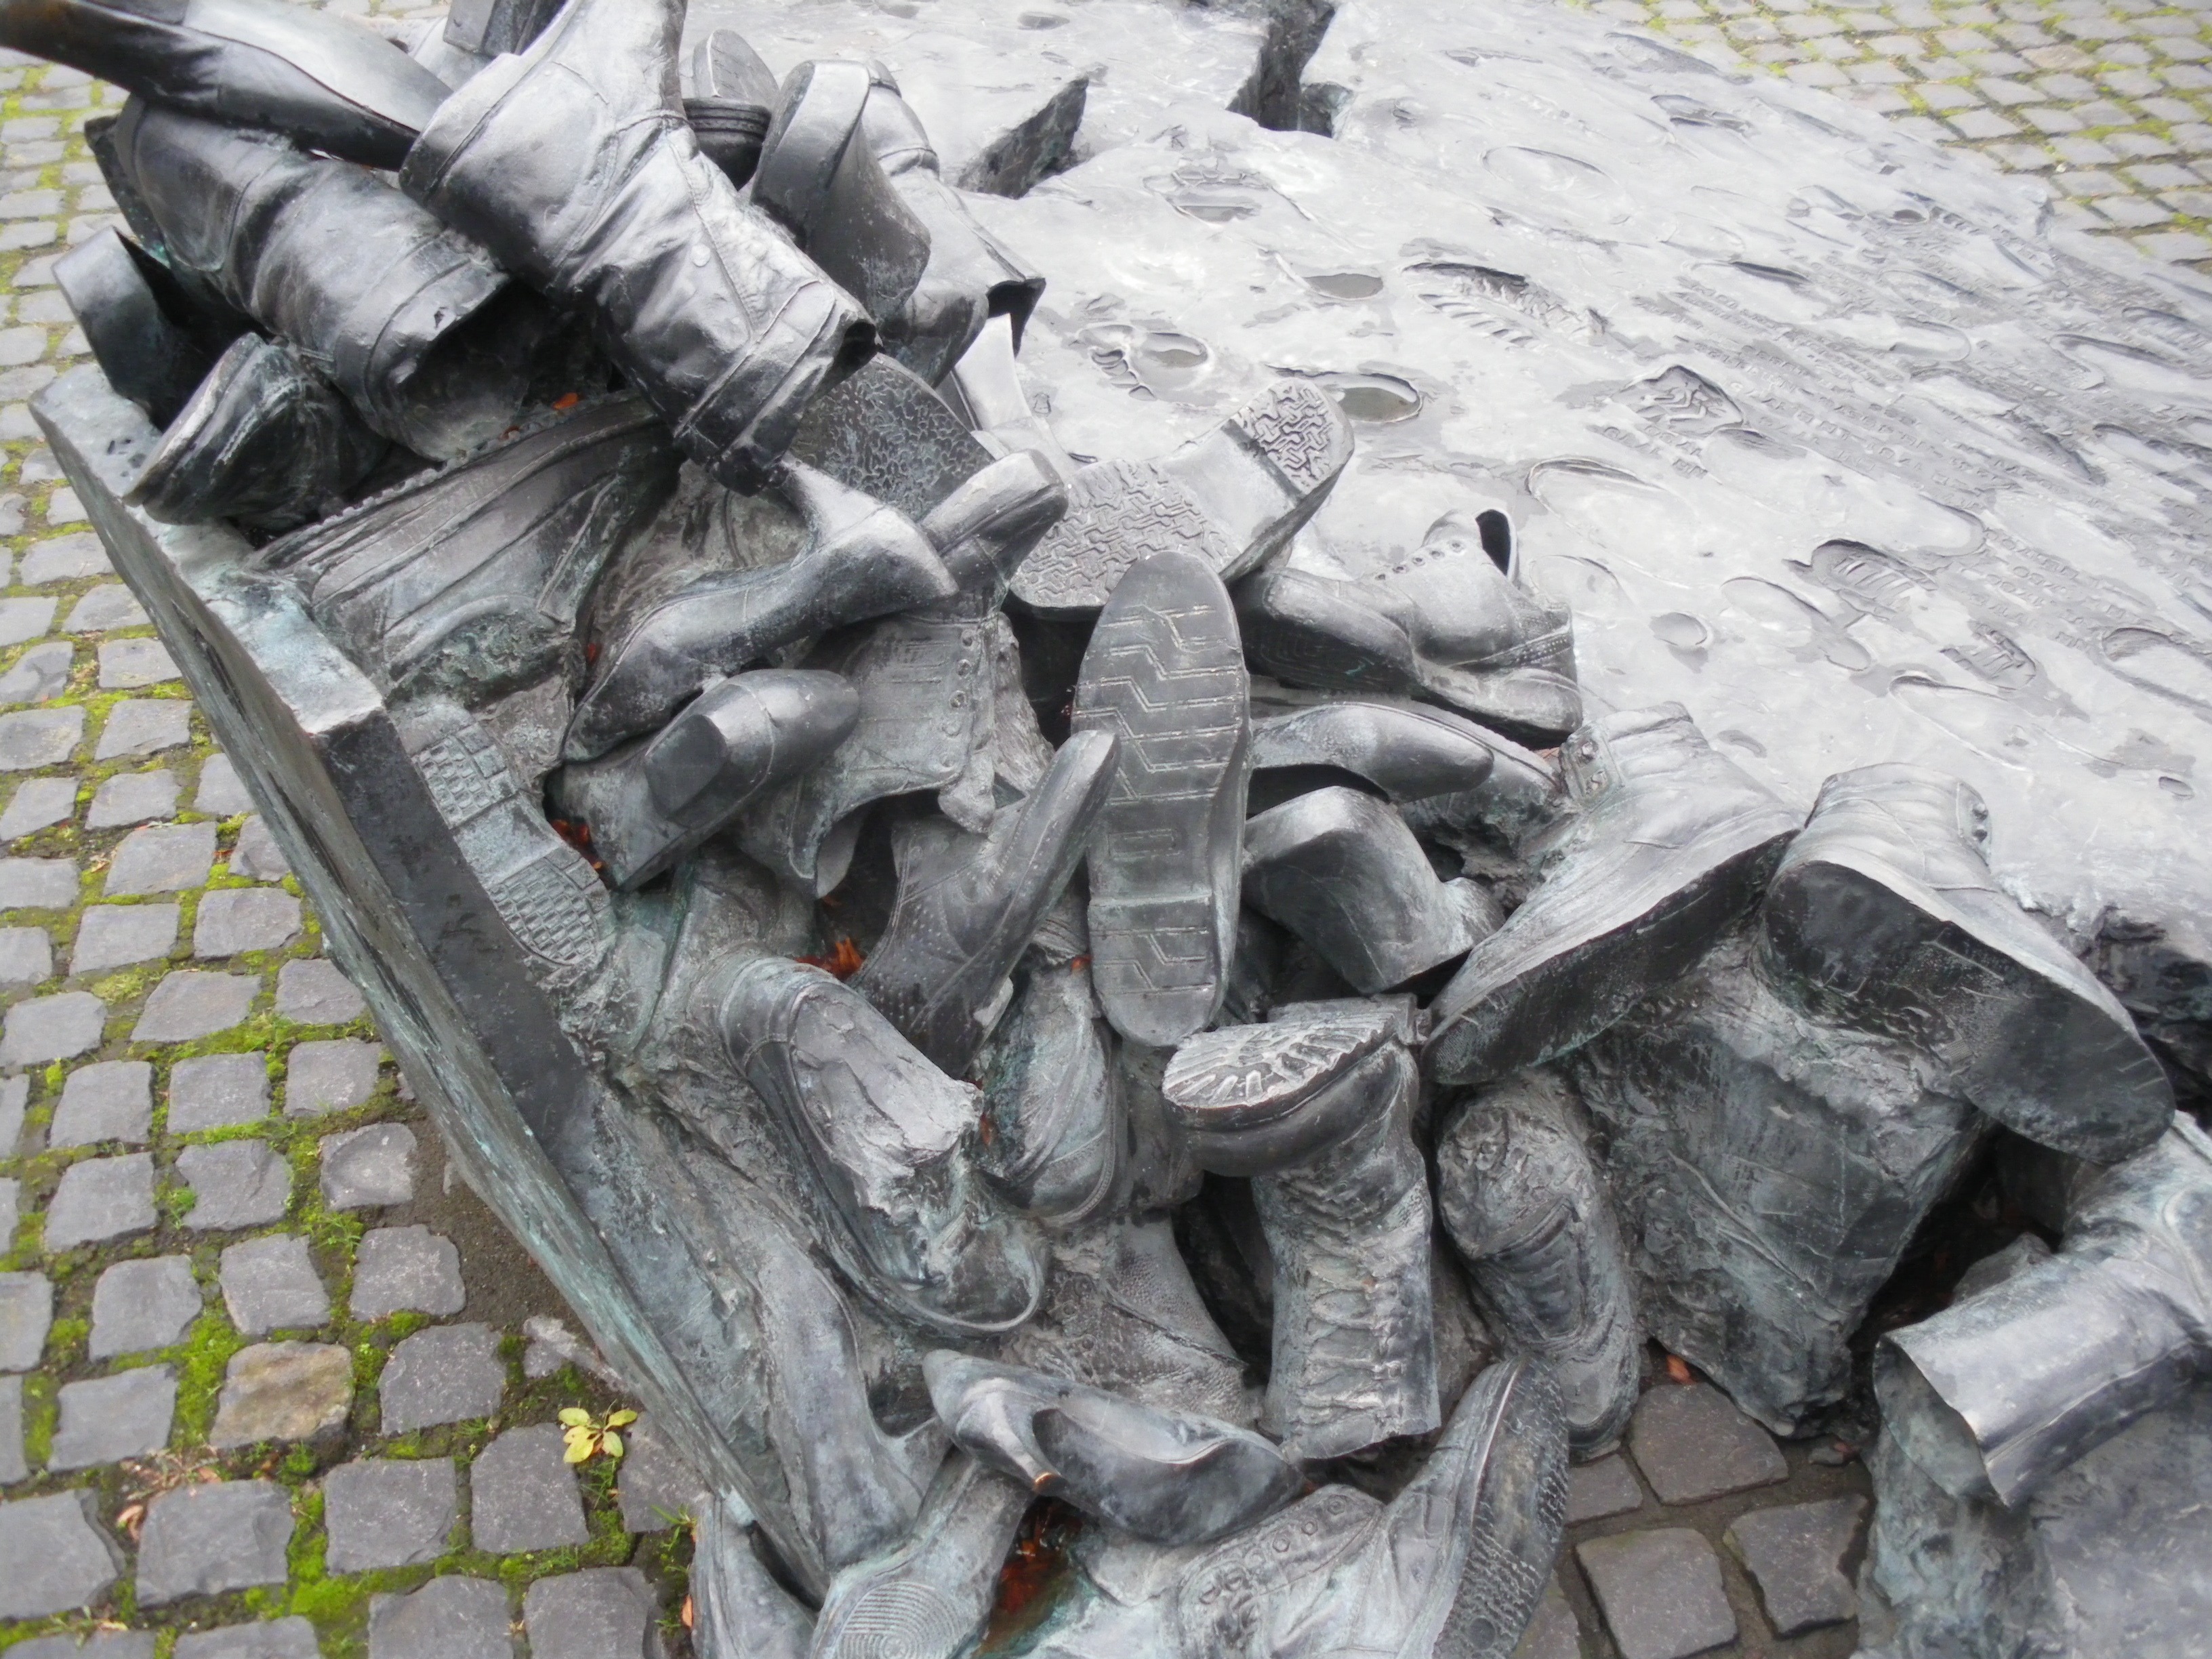
statue, material, shoes, sculpture, memorial, art, cologne, carving, stone carving, edith stein